Up to Now

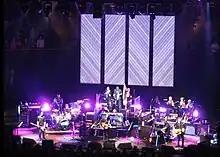
Snow Patrol at the Royal Albert Hall on 24 November 2009

The band "looked back" by playing a special tour, called the Reworked Tour. It saw the band play "reworked" versions of songs that spanned their full career, including songs from side-project The Reindeer Section. The songs were reconstructed using strings, brass and choir. The band visited a south London studio to rehearse the reworked songs. Touring began in mid-November, and continued till early December. The band played without any support act. They took the stage twice between an interval, accompanied by 11 special musical guests, including Iain Archer, members of Belle & Sebastian, Teenage Fanclub and Idlewild.